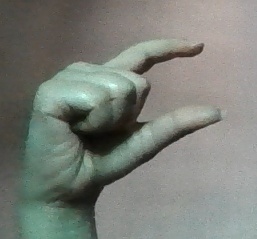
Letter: dal